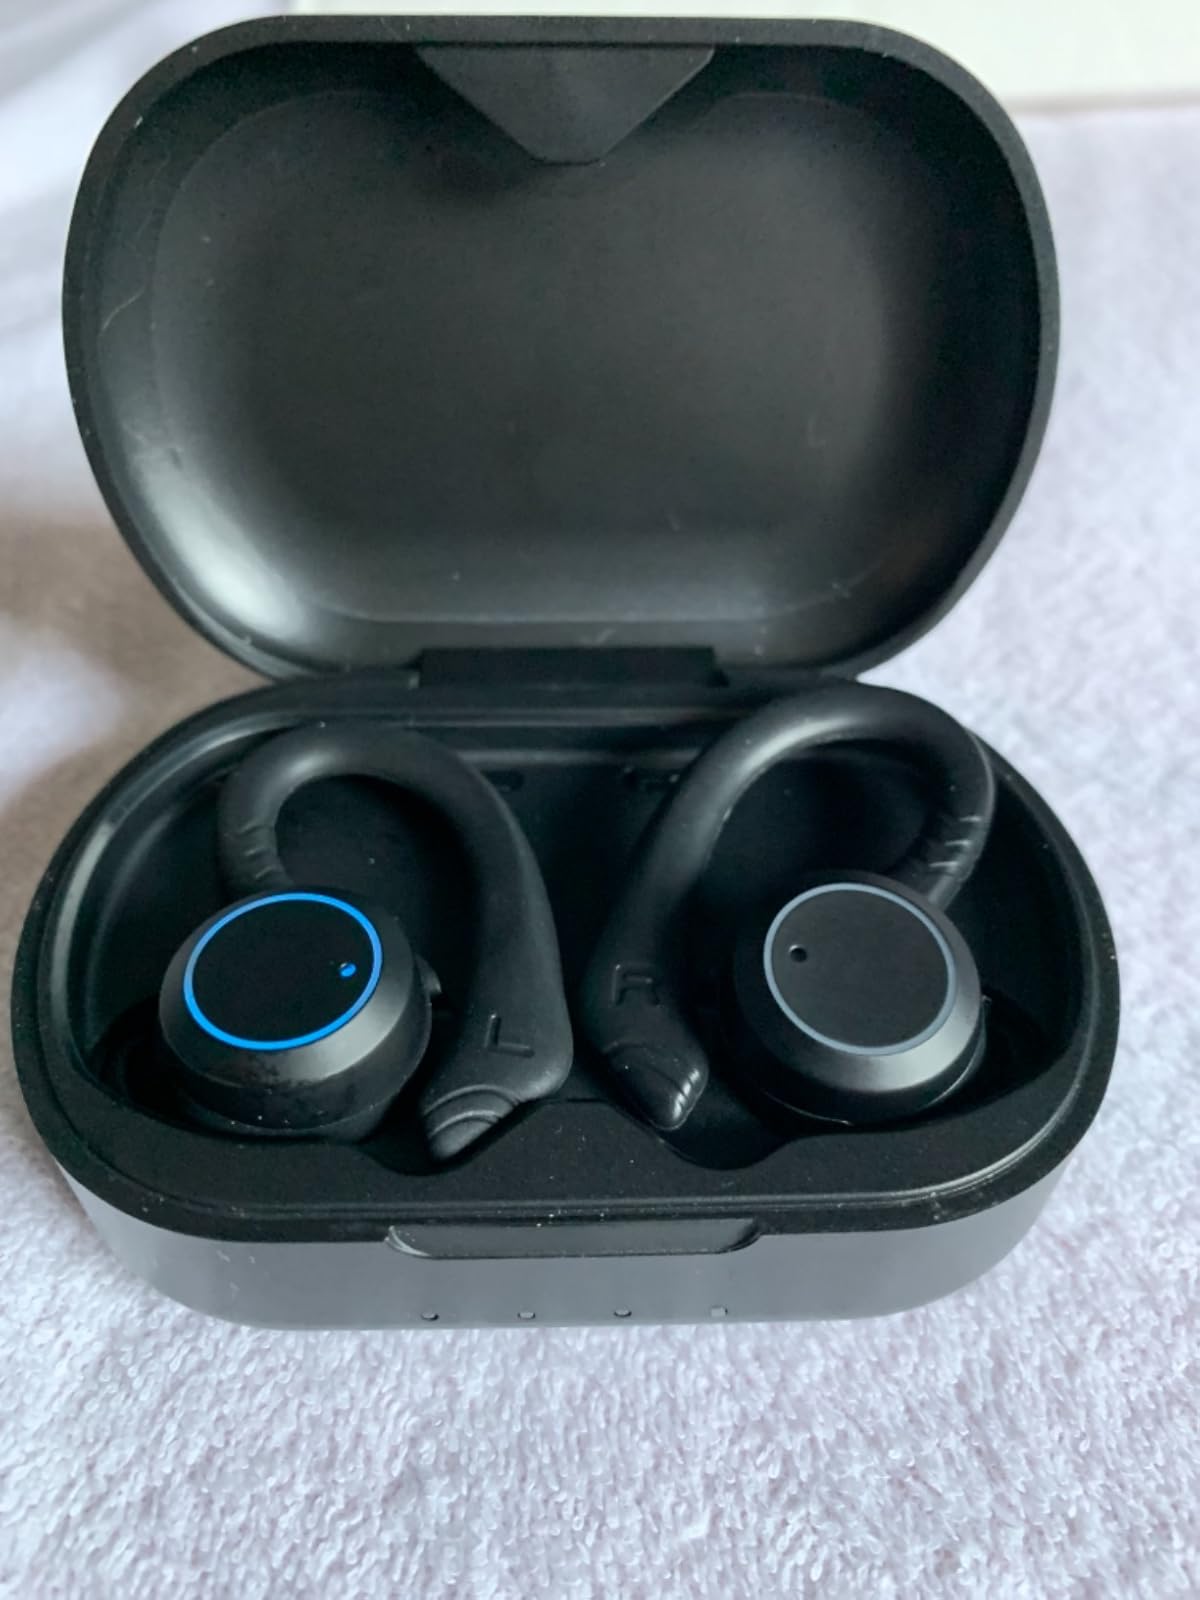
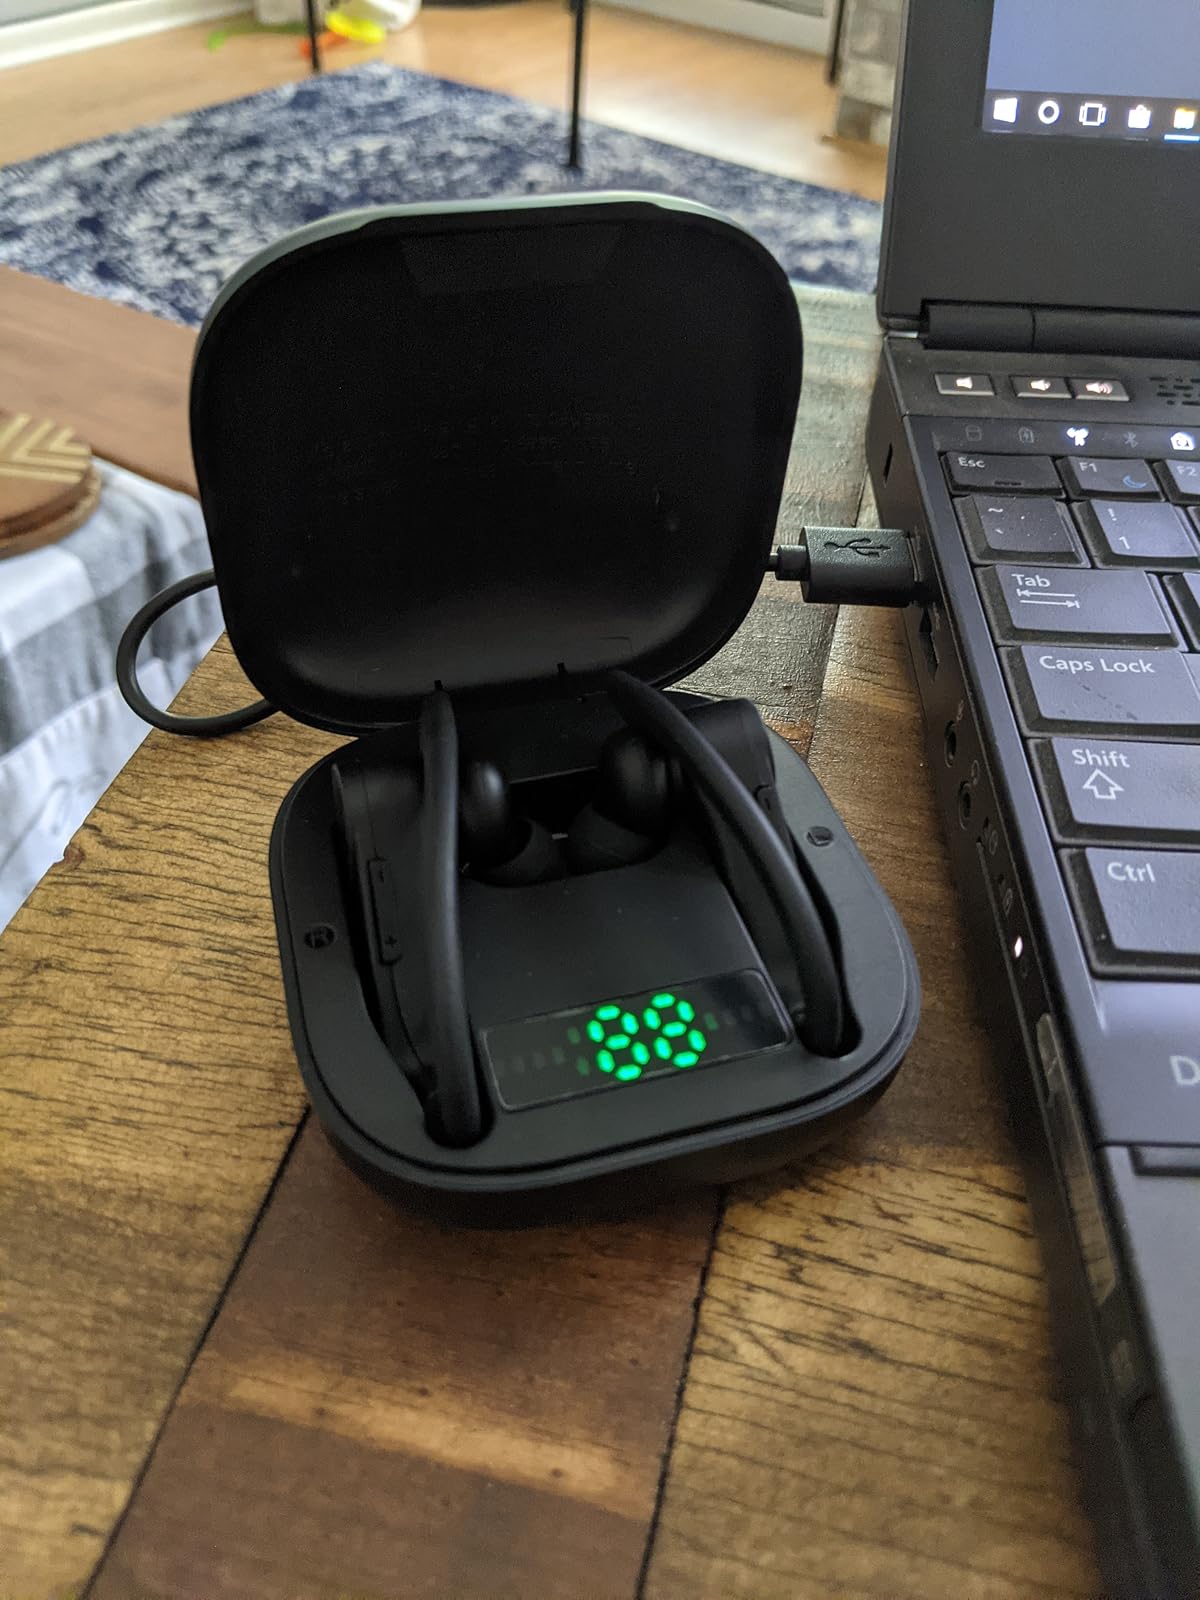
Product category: earbuds
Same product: no